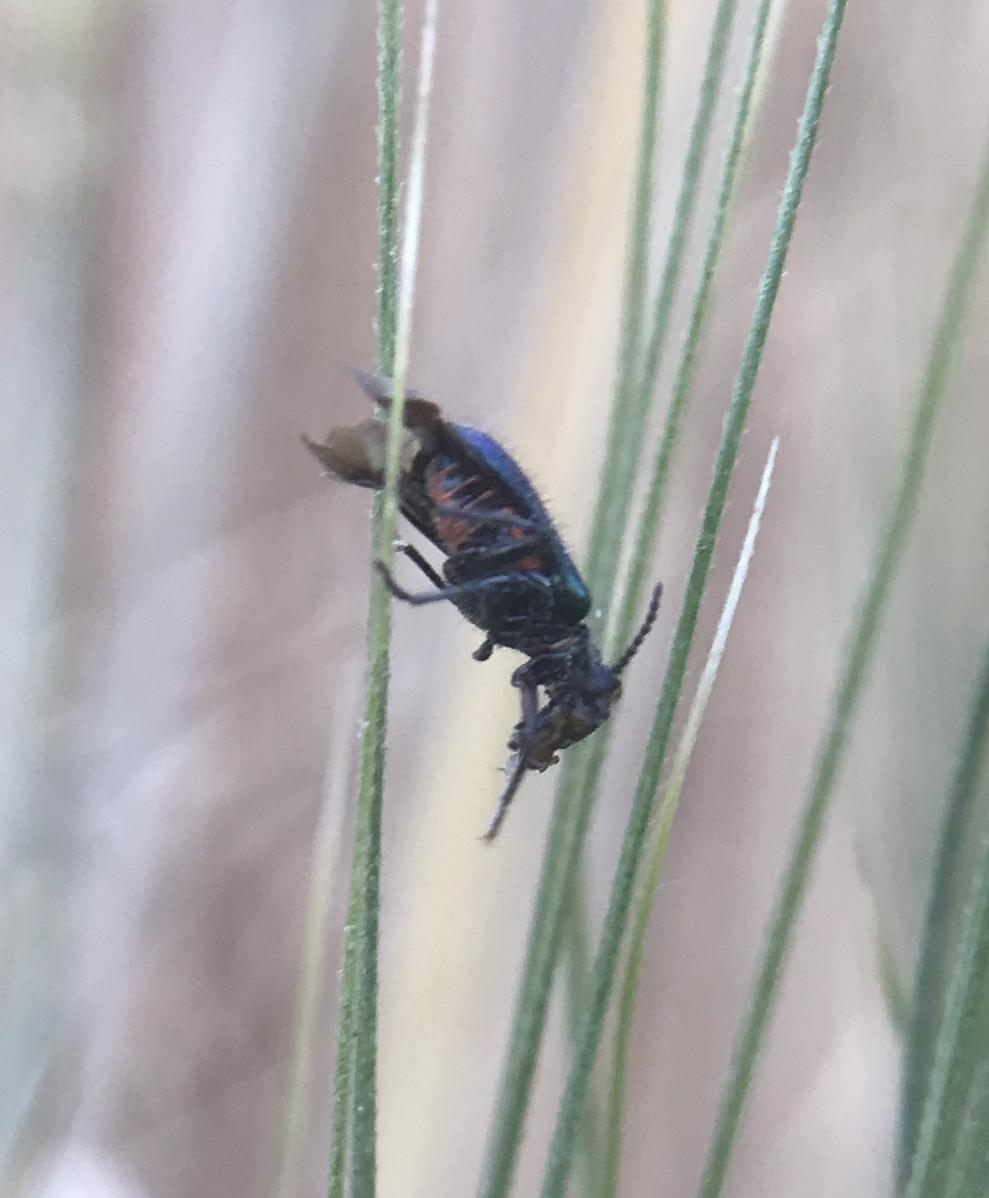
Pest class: predators